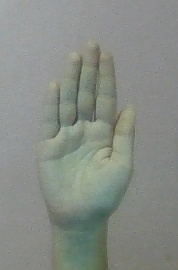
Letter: seen